Mary Pradd

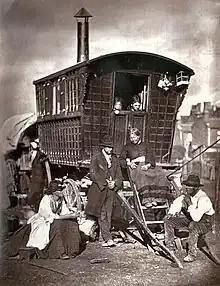
London Nomades, by John Thomson, in Victorian London Street Life (1877). Pradd is sitting on the steps of the caravan.

Mary Pradd (died November 1876) often known as Old Mary Pradd, sometimes Mary Pratt, was an English woman murdered in The Borough, London in 1876.